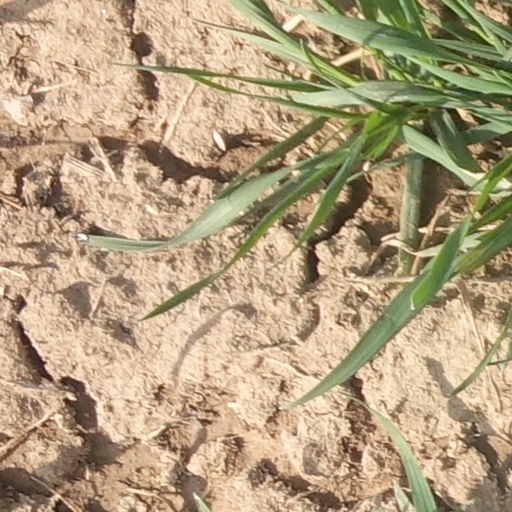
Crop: wheat